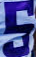
Number: 5